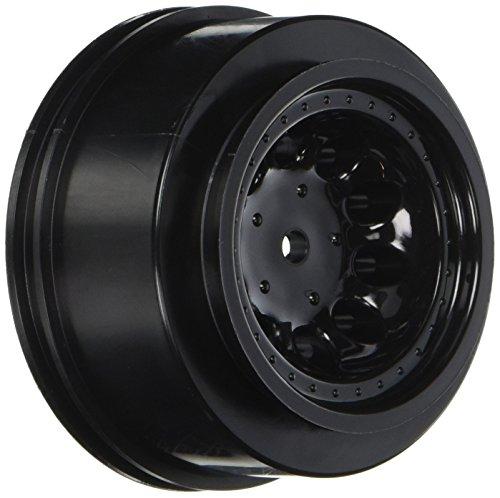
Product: RPM Revolver Wheels - Traxxas Slash 2WD Front, Nitro Slash, Black
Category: Toys & Games | Hobbies | Remote & App Controlled Vehicles & Parts | Remote & App Controlled Vehicle Parts | Wheels & Tires | Wheels
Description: Great Condition.
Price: $8.83
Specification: ProductDimensions:9x5x1.6inches|ItemWeight:4.8ounces|ShippingWeight:4.8ounces(Viewshippingratesandpolicies)|DomesticShipping:ItemcanbeshippedwithinU.S.|InternationalShipping:Thisitemisnoteligibleforinternationalshipping.LearnMore|ASIN:B006N8HNB2|Itemmodelnumber:RPM82322|Manufacturerrecommendedage:16yearsandup